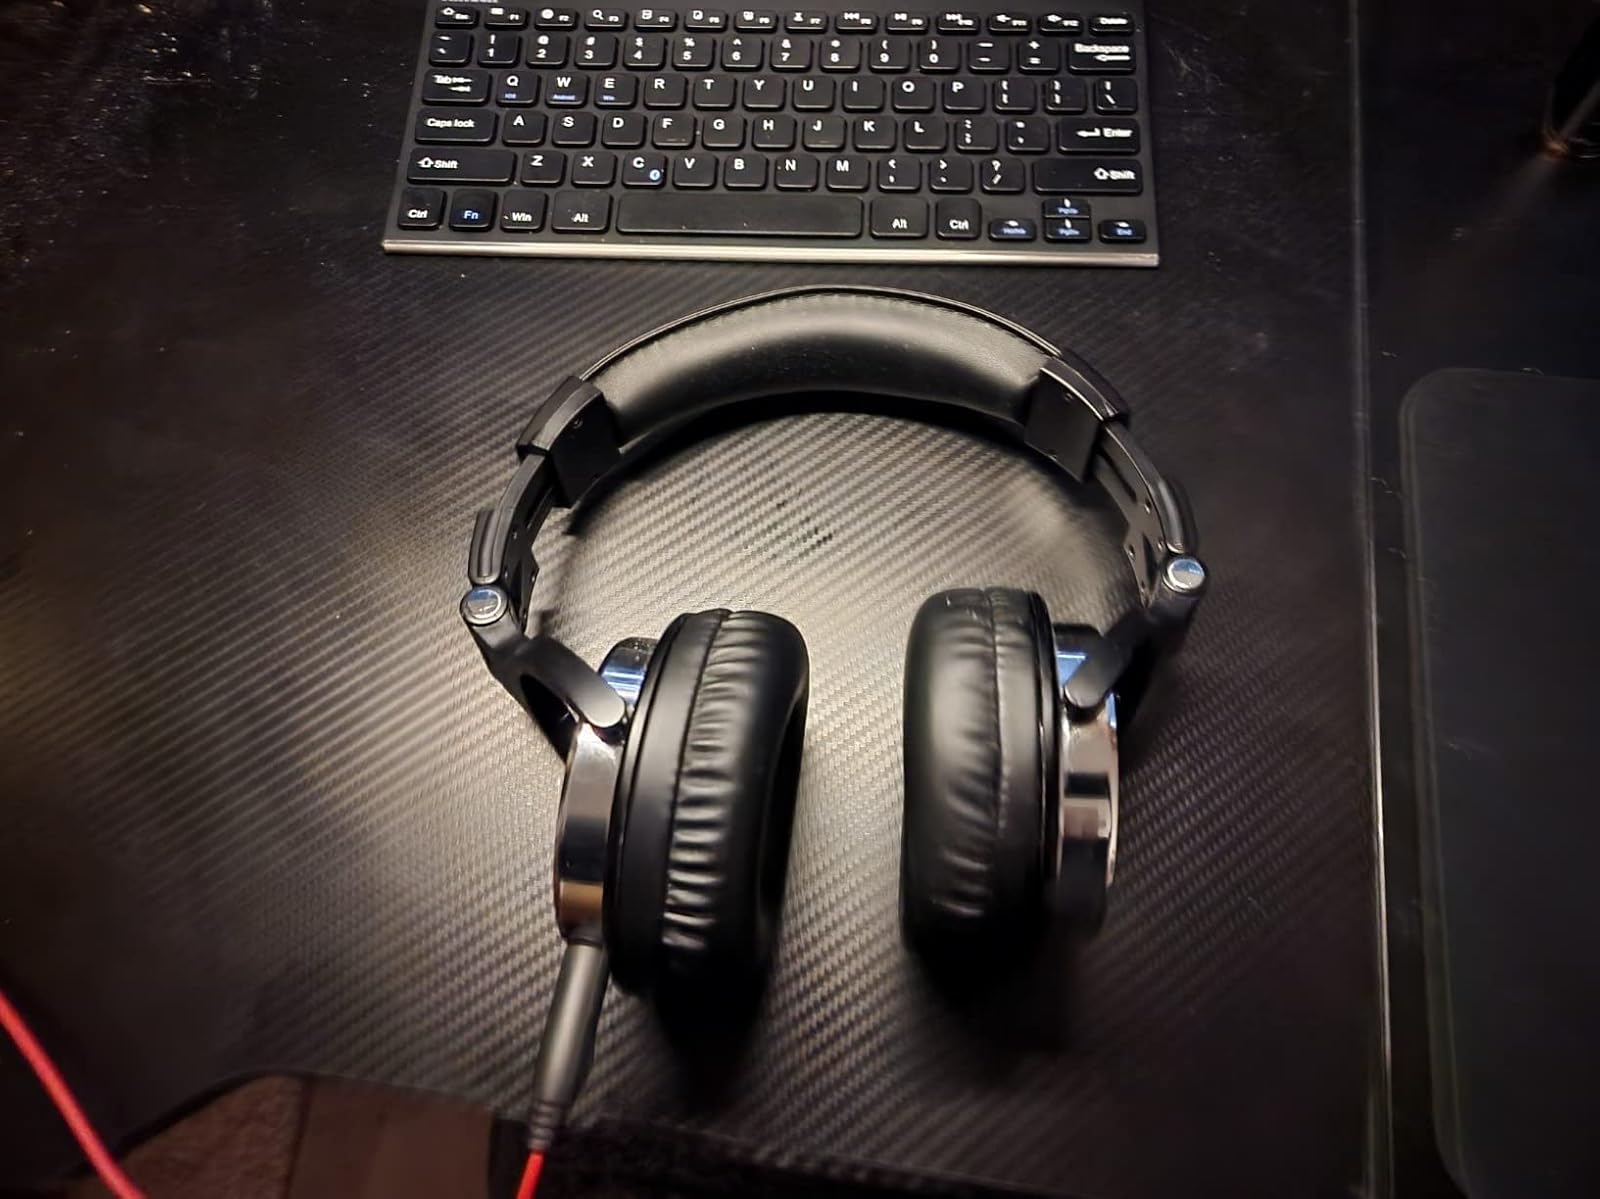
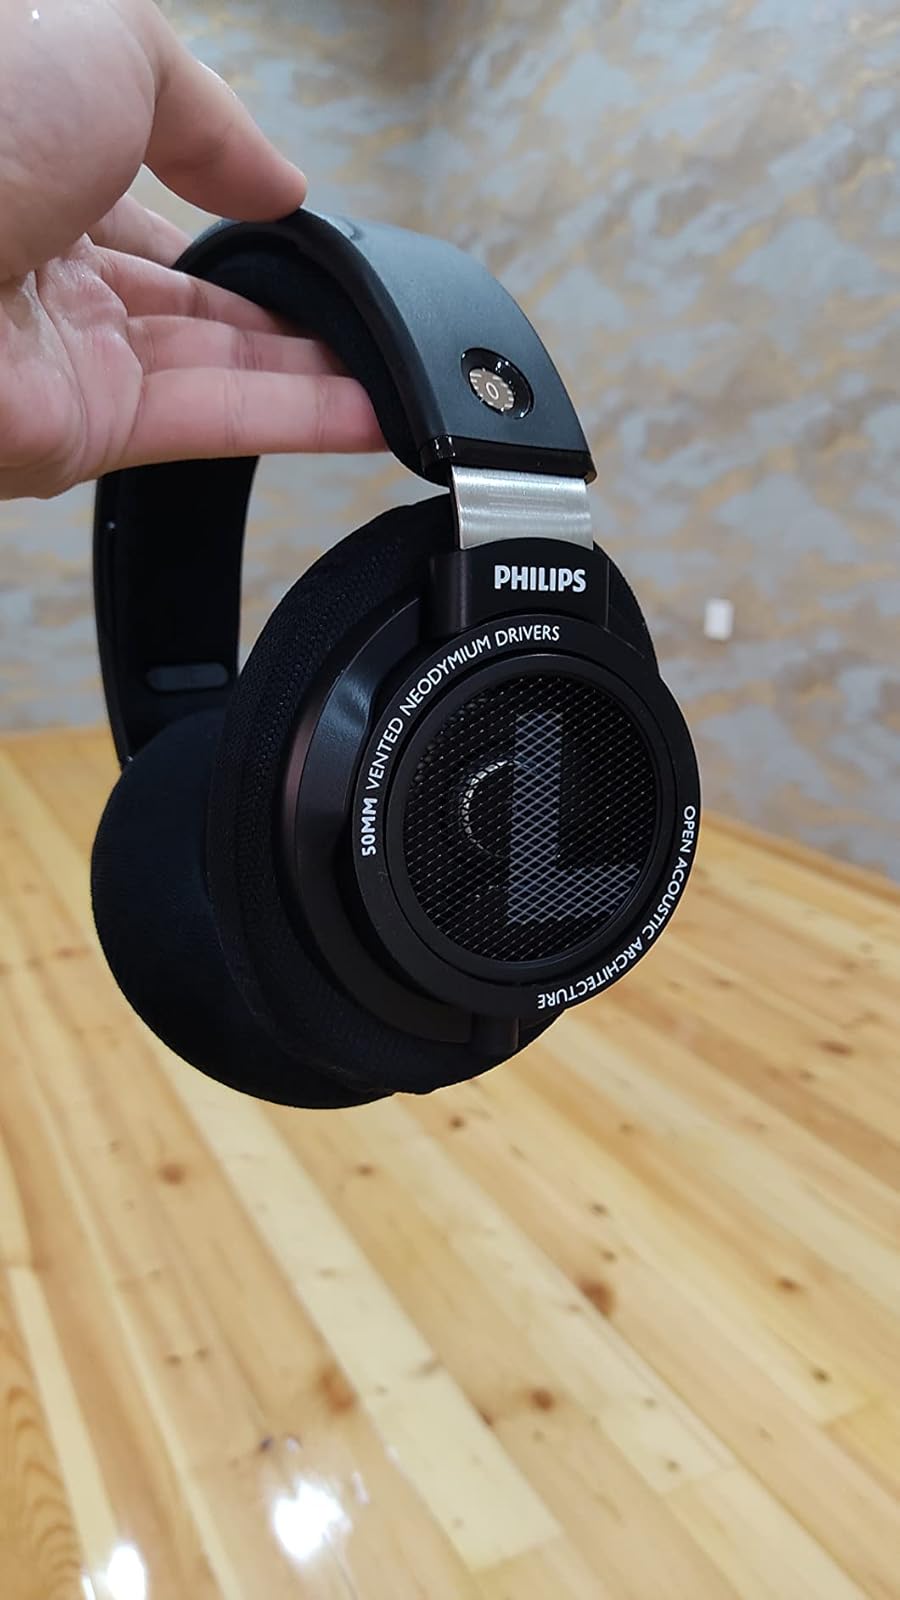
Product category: headphones
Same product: no